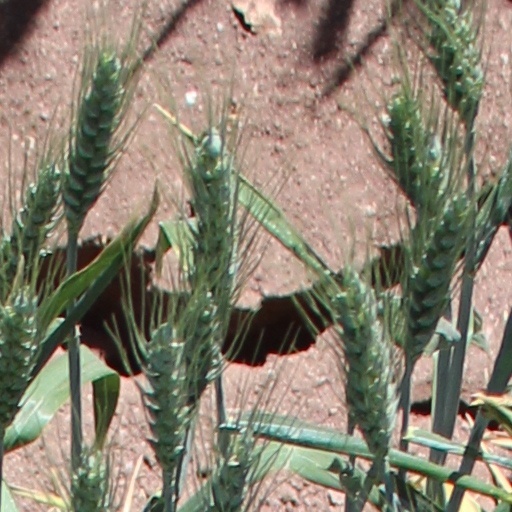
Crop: wheat